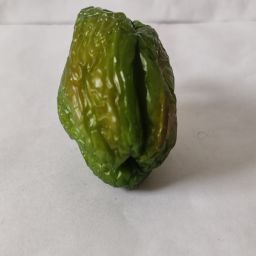
Crop: Bell Pepper
Quality: Old